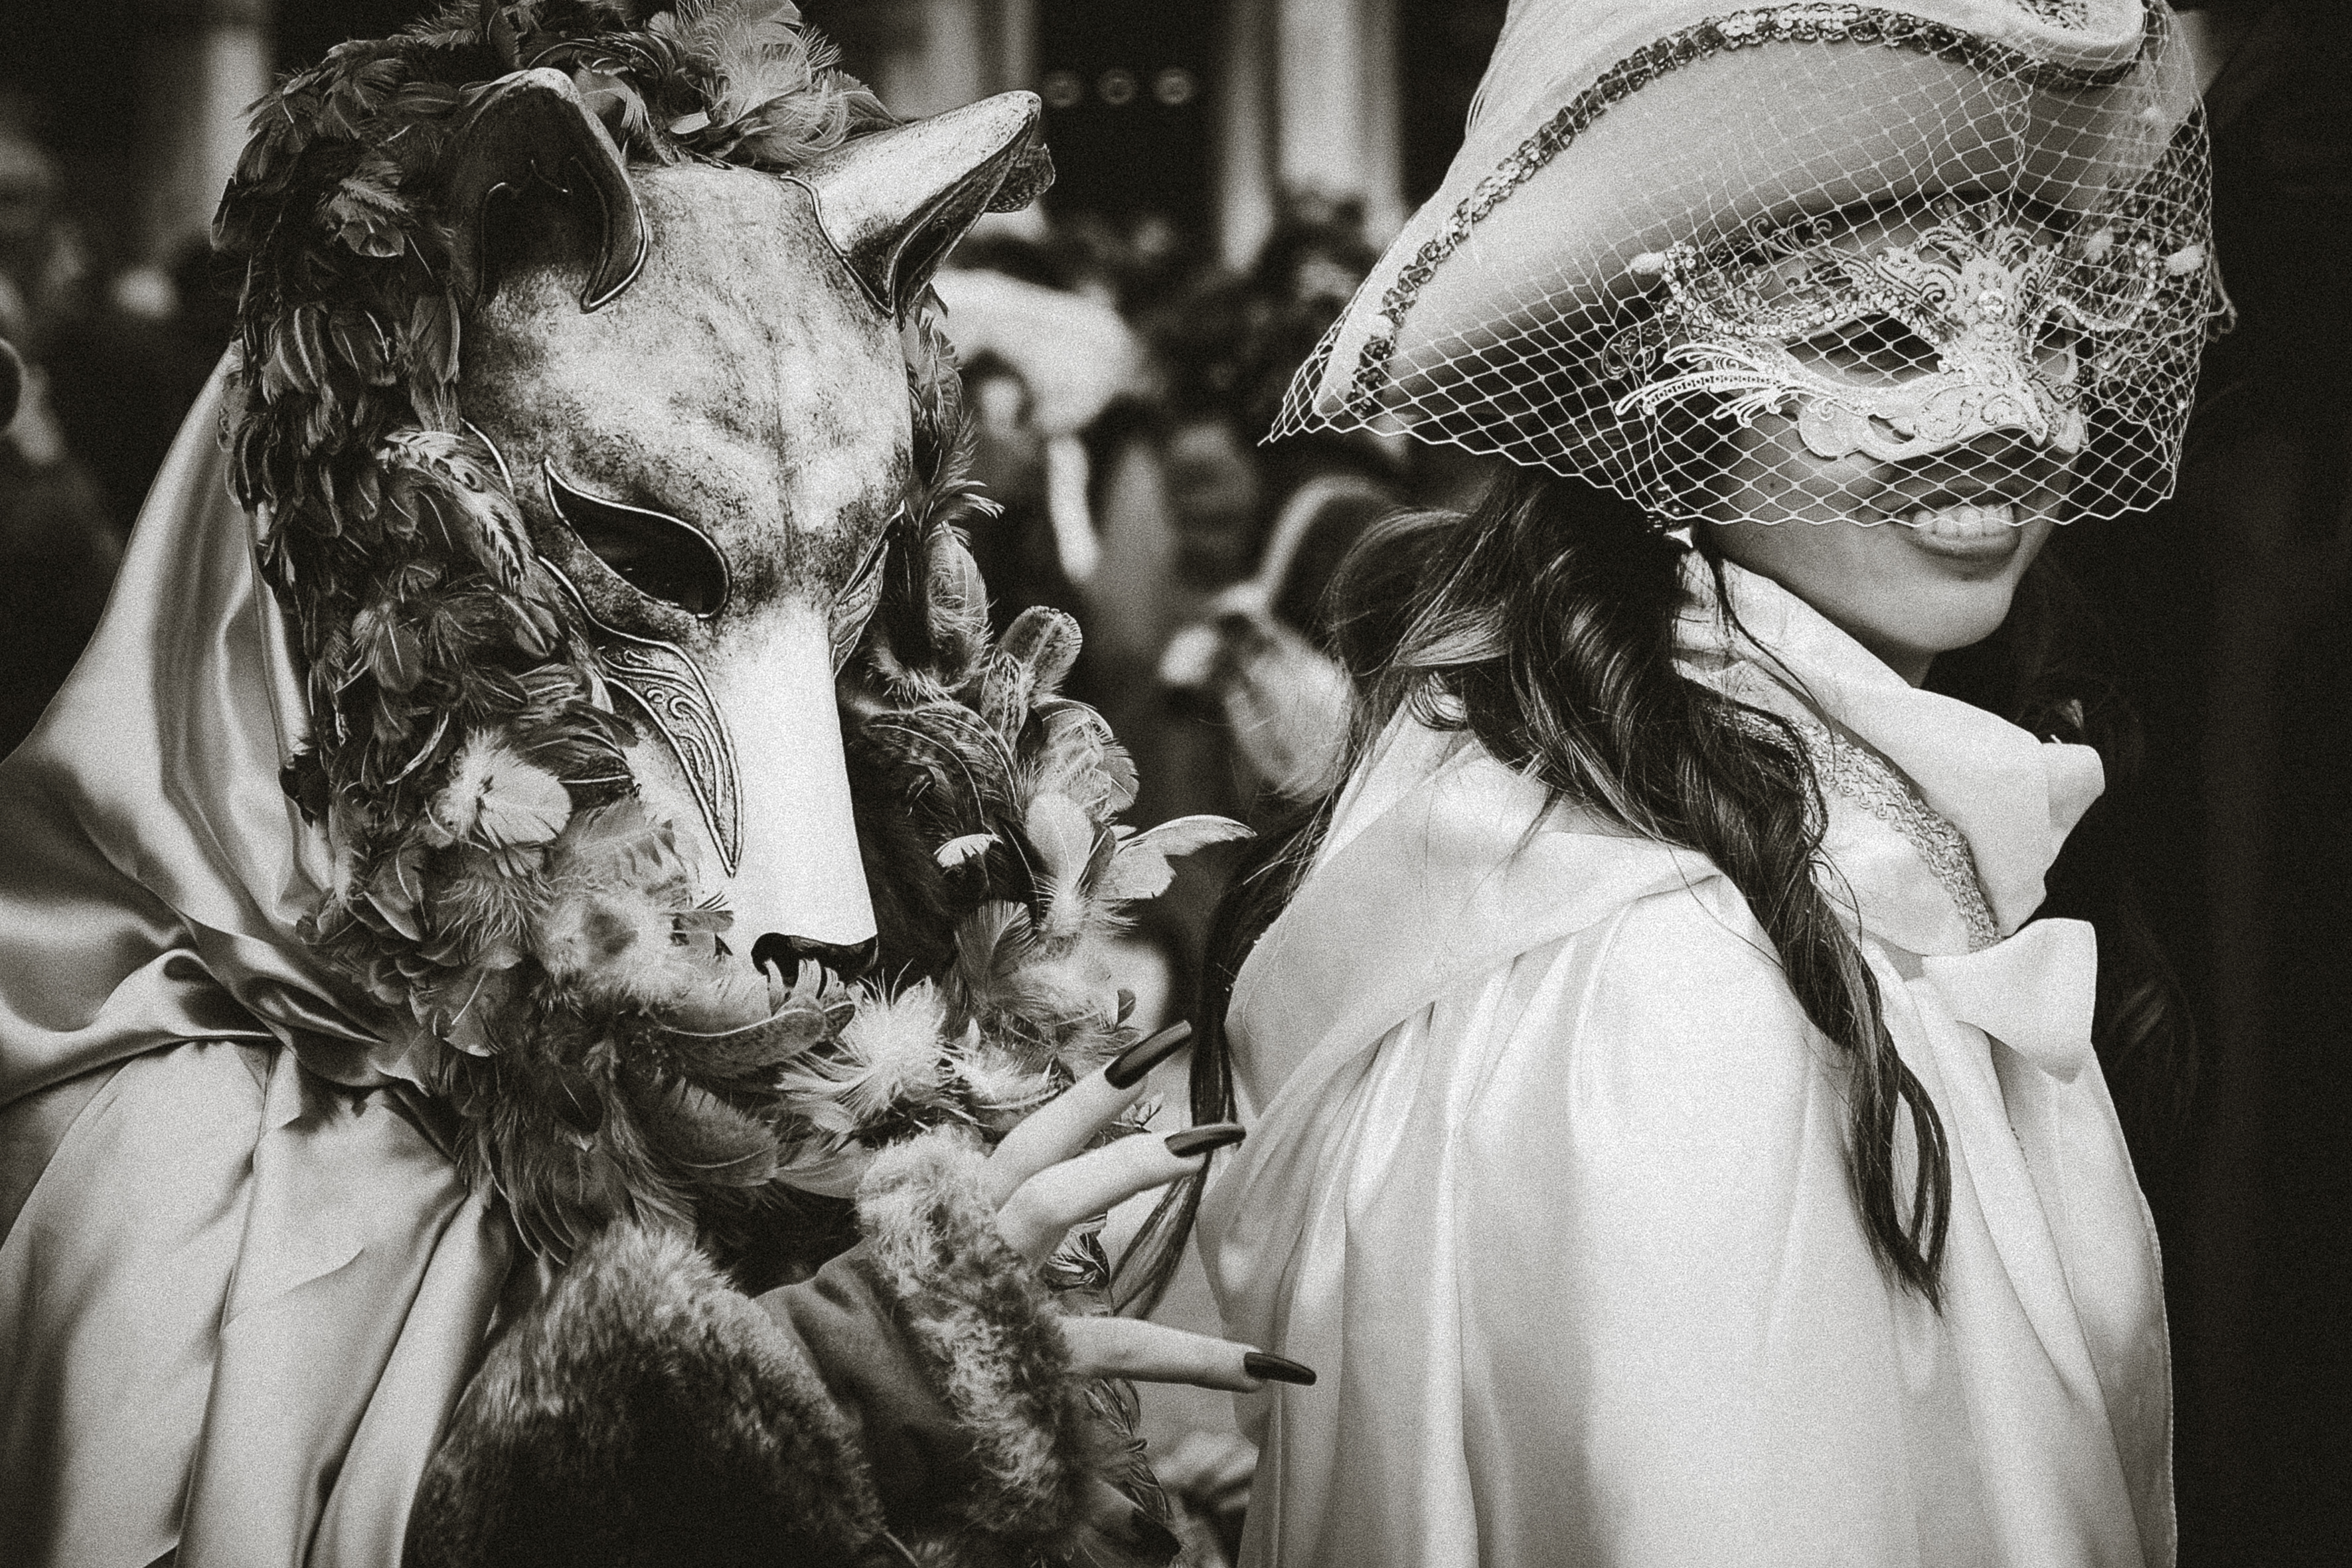
black and white, white, street, urban, monument, travel, fujifilm, statue, carnival, italy, clothing, monochrome, lady, monarch, bw, 2016, blackandwhite, blackwhite, art, cool image, dress, ngc, photograph, venezia, veneto, history, it, fuji, fujixt1, fujix, noireblanc, carnevale, italyvenezia, carnevale2016, mythology, monochrome photography